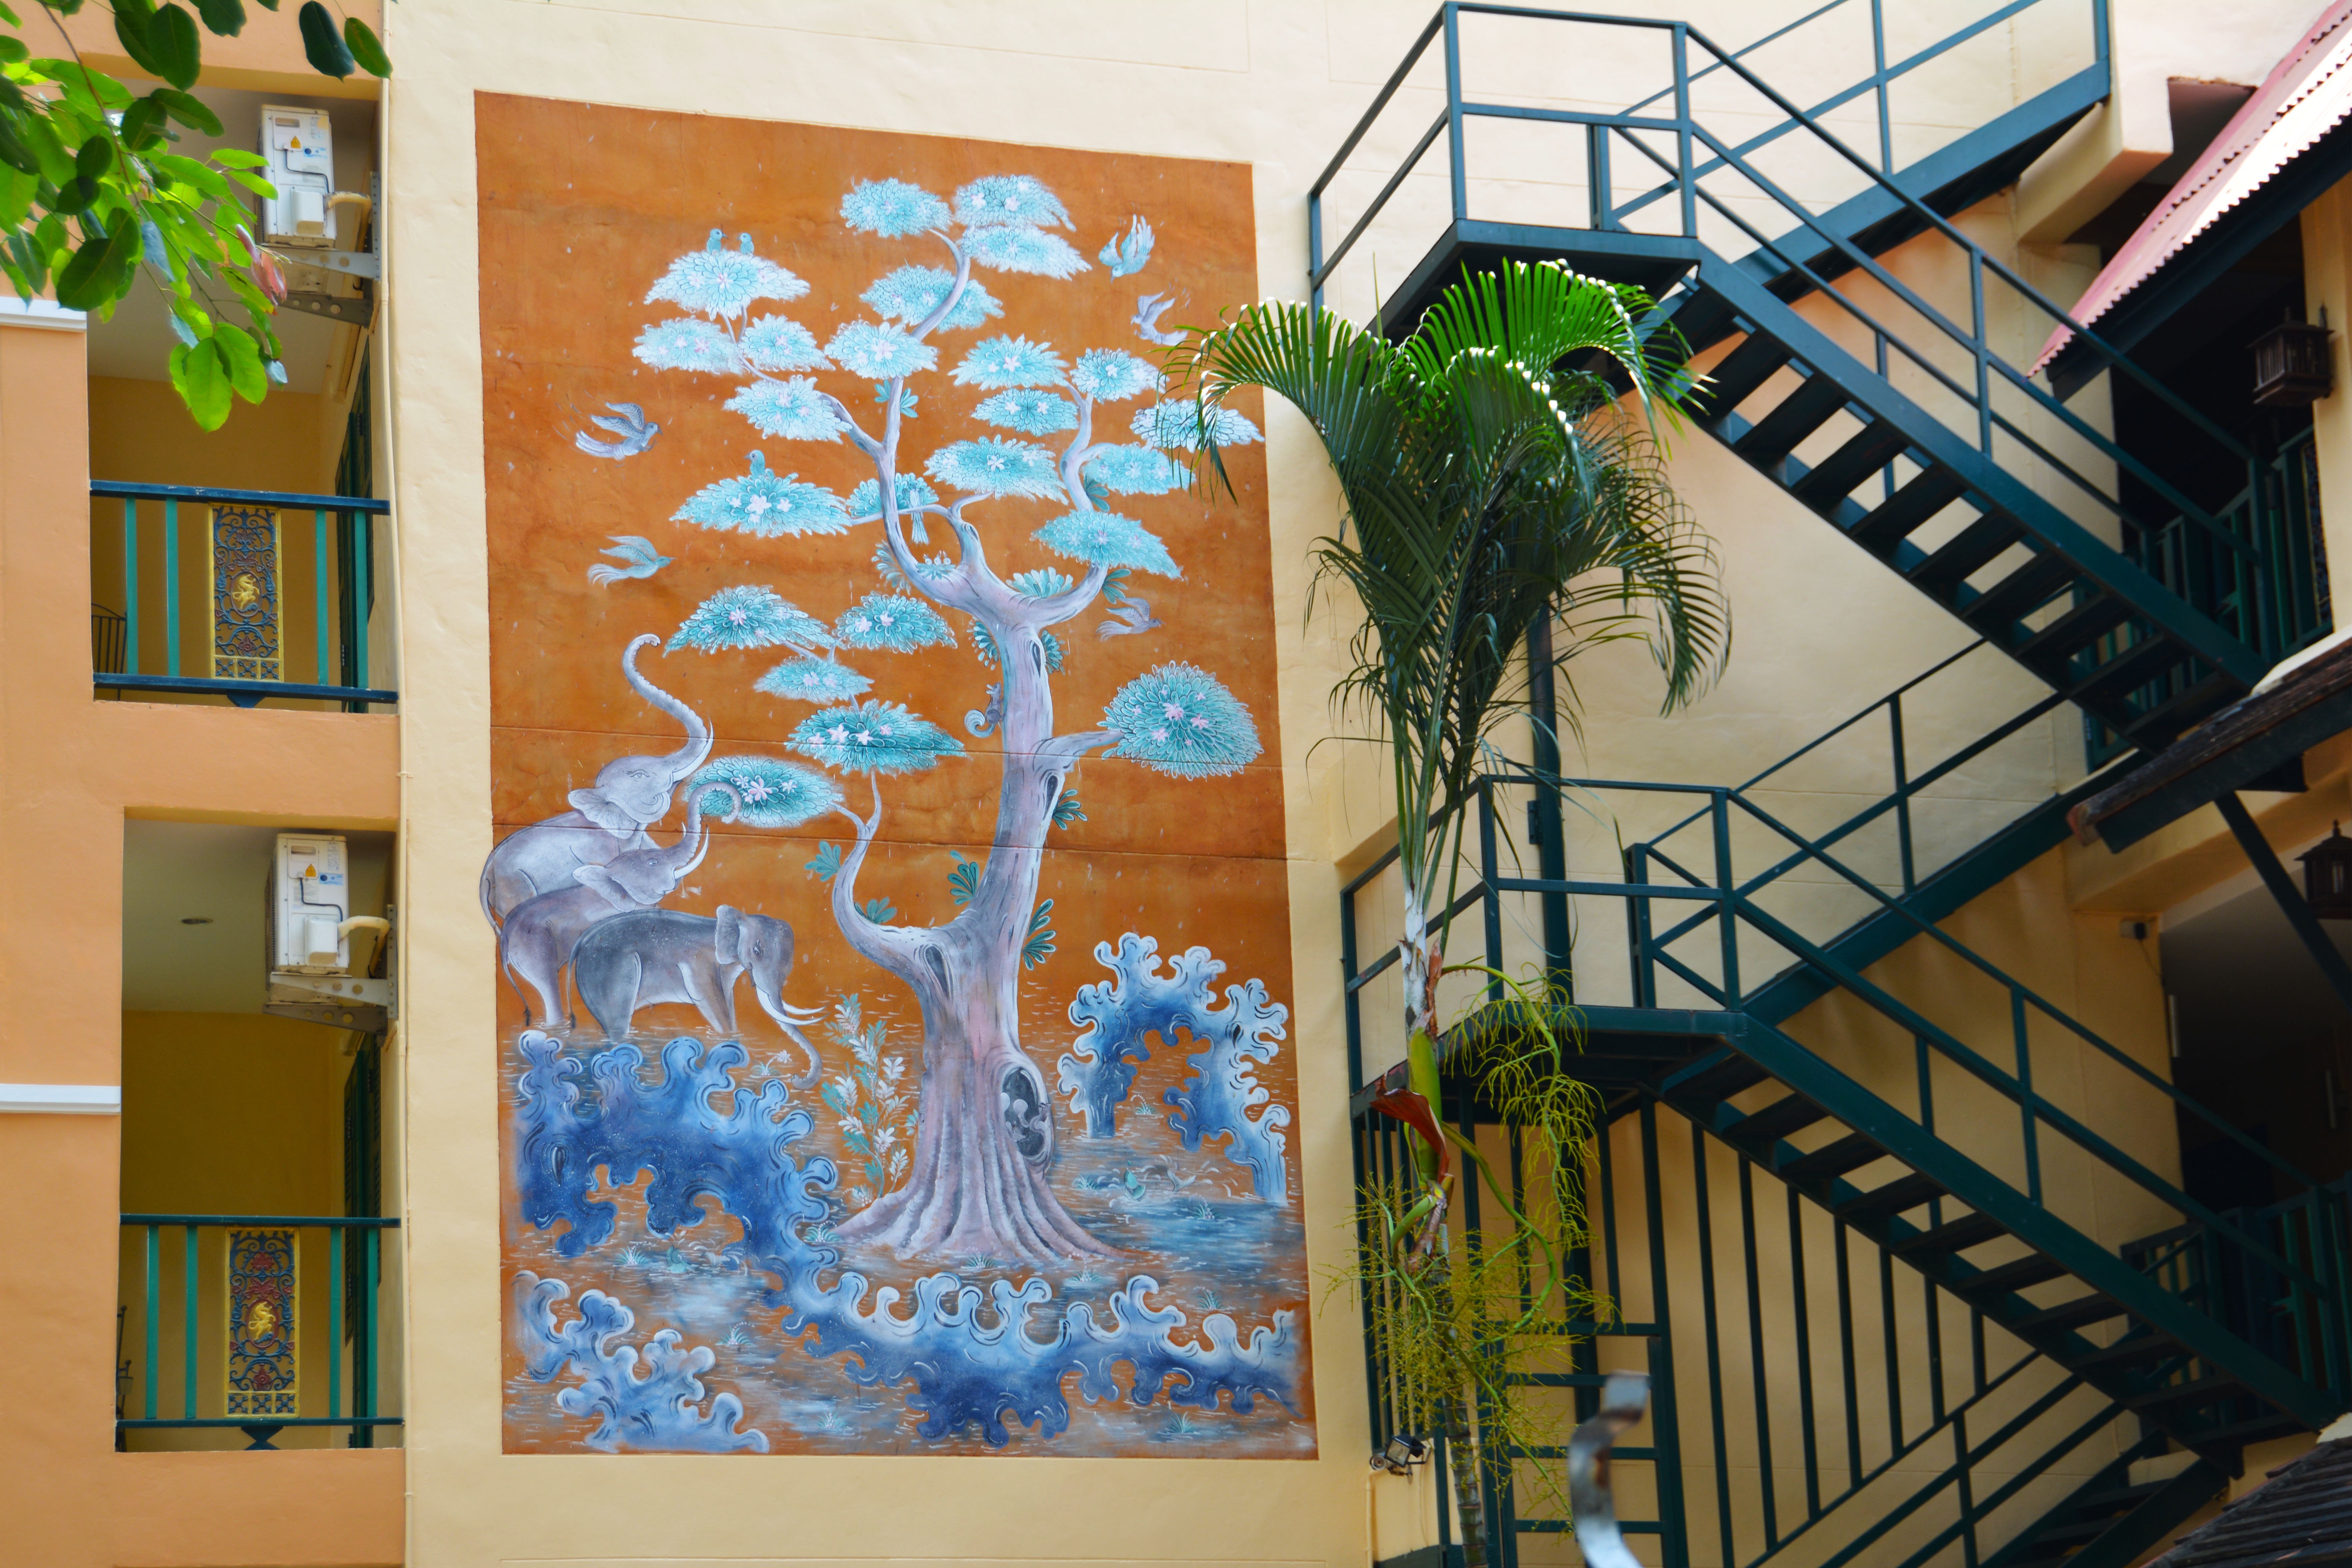
street, city, home, urban, wall, youth, spray, artistic, artist, paint, lifestyle, graffiti, artwork, street art, fire escape, outdoors, art, drawing, creativity, mural, culture, style, creation, wall art, graffiti wall, graffiti art, metal stairs